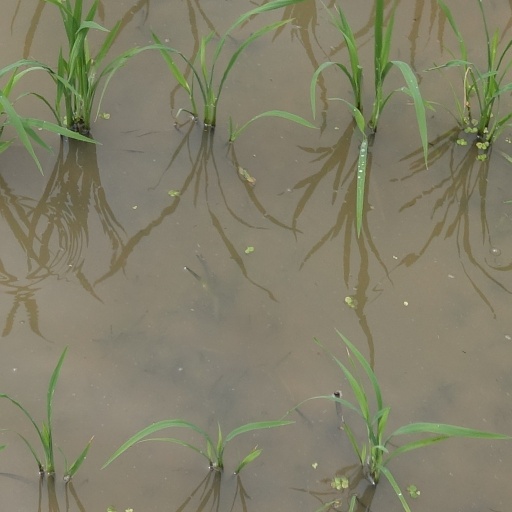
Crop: rice